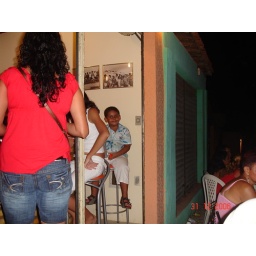
JP aan de bar in de coffie shop van Zaina en David. Canoa 30-12-06